Beauty and the Beast

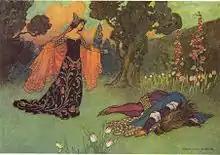
Illustration by Warwick Goble.

When the two months have passed, she envisions the Beast dying alone on the castle grounds and hastens to return despite her brothers' resolve to prevent her from doing so.